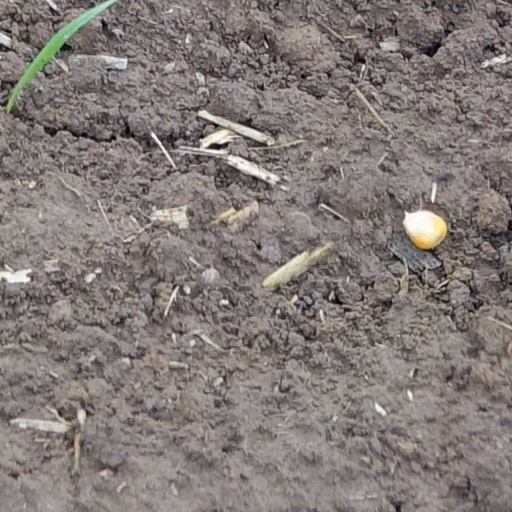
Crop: wheat